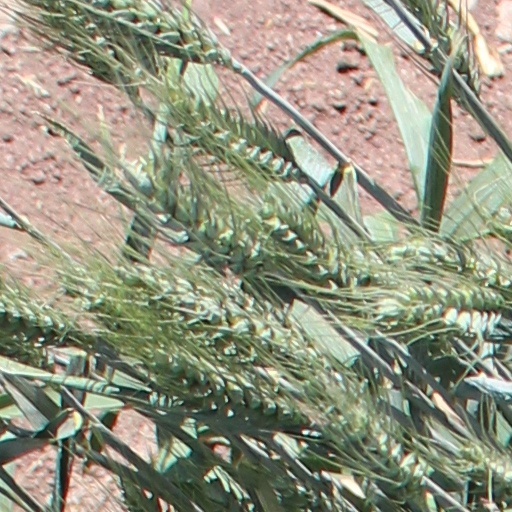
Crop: wheat